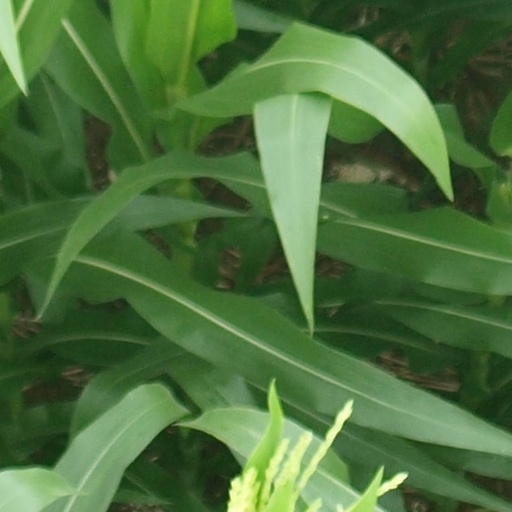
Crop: maize; corn